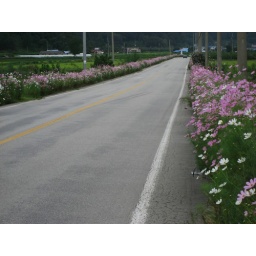
Much of the route was lined by these pink and white flowers.